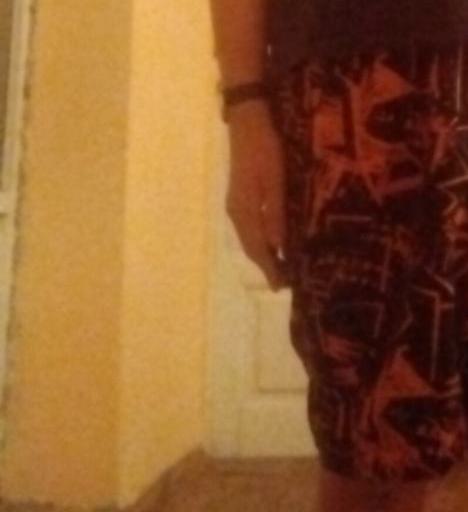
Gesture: no_gesture